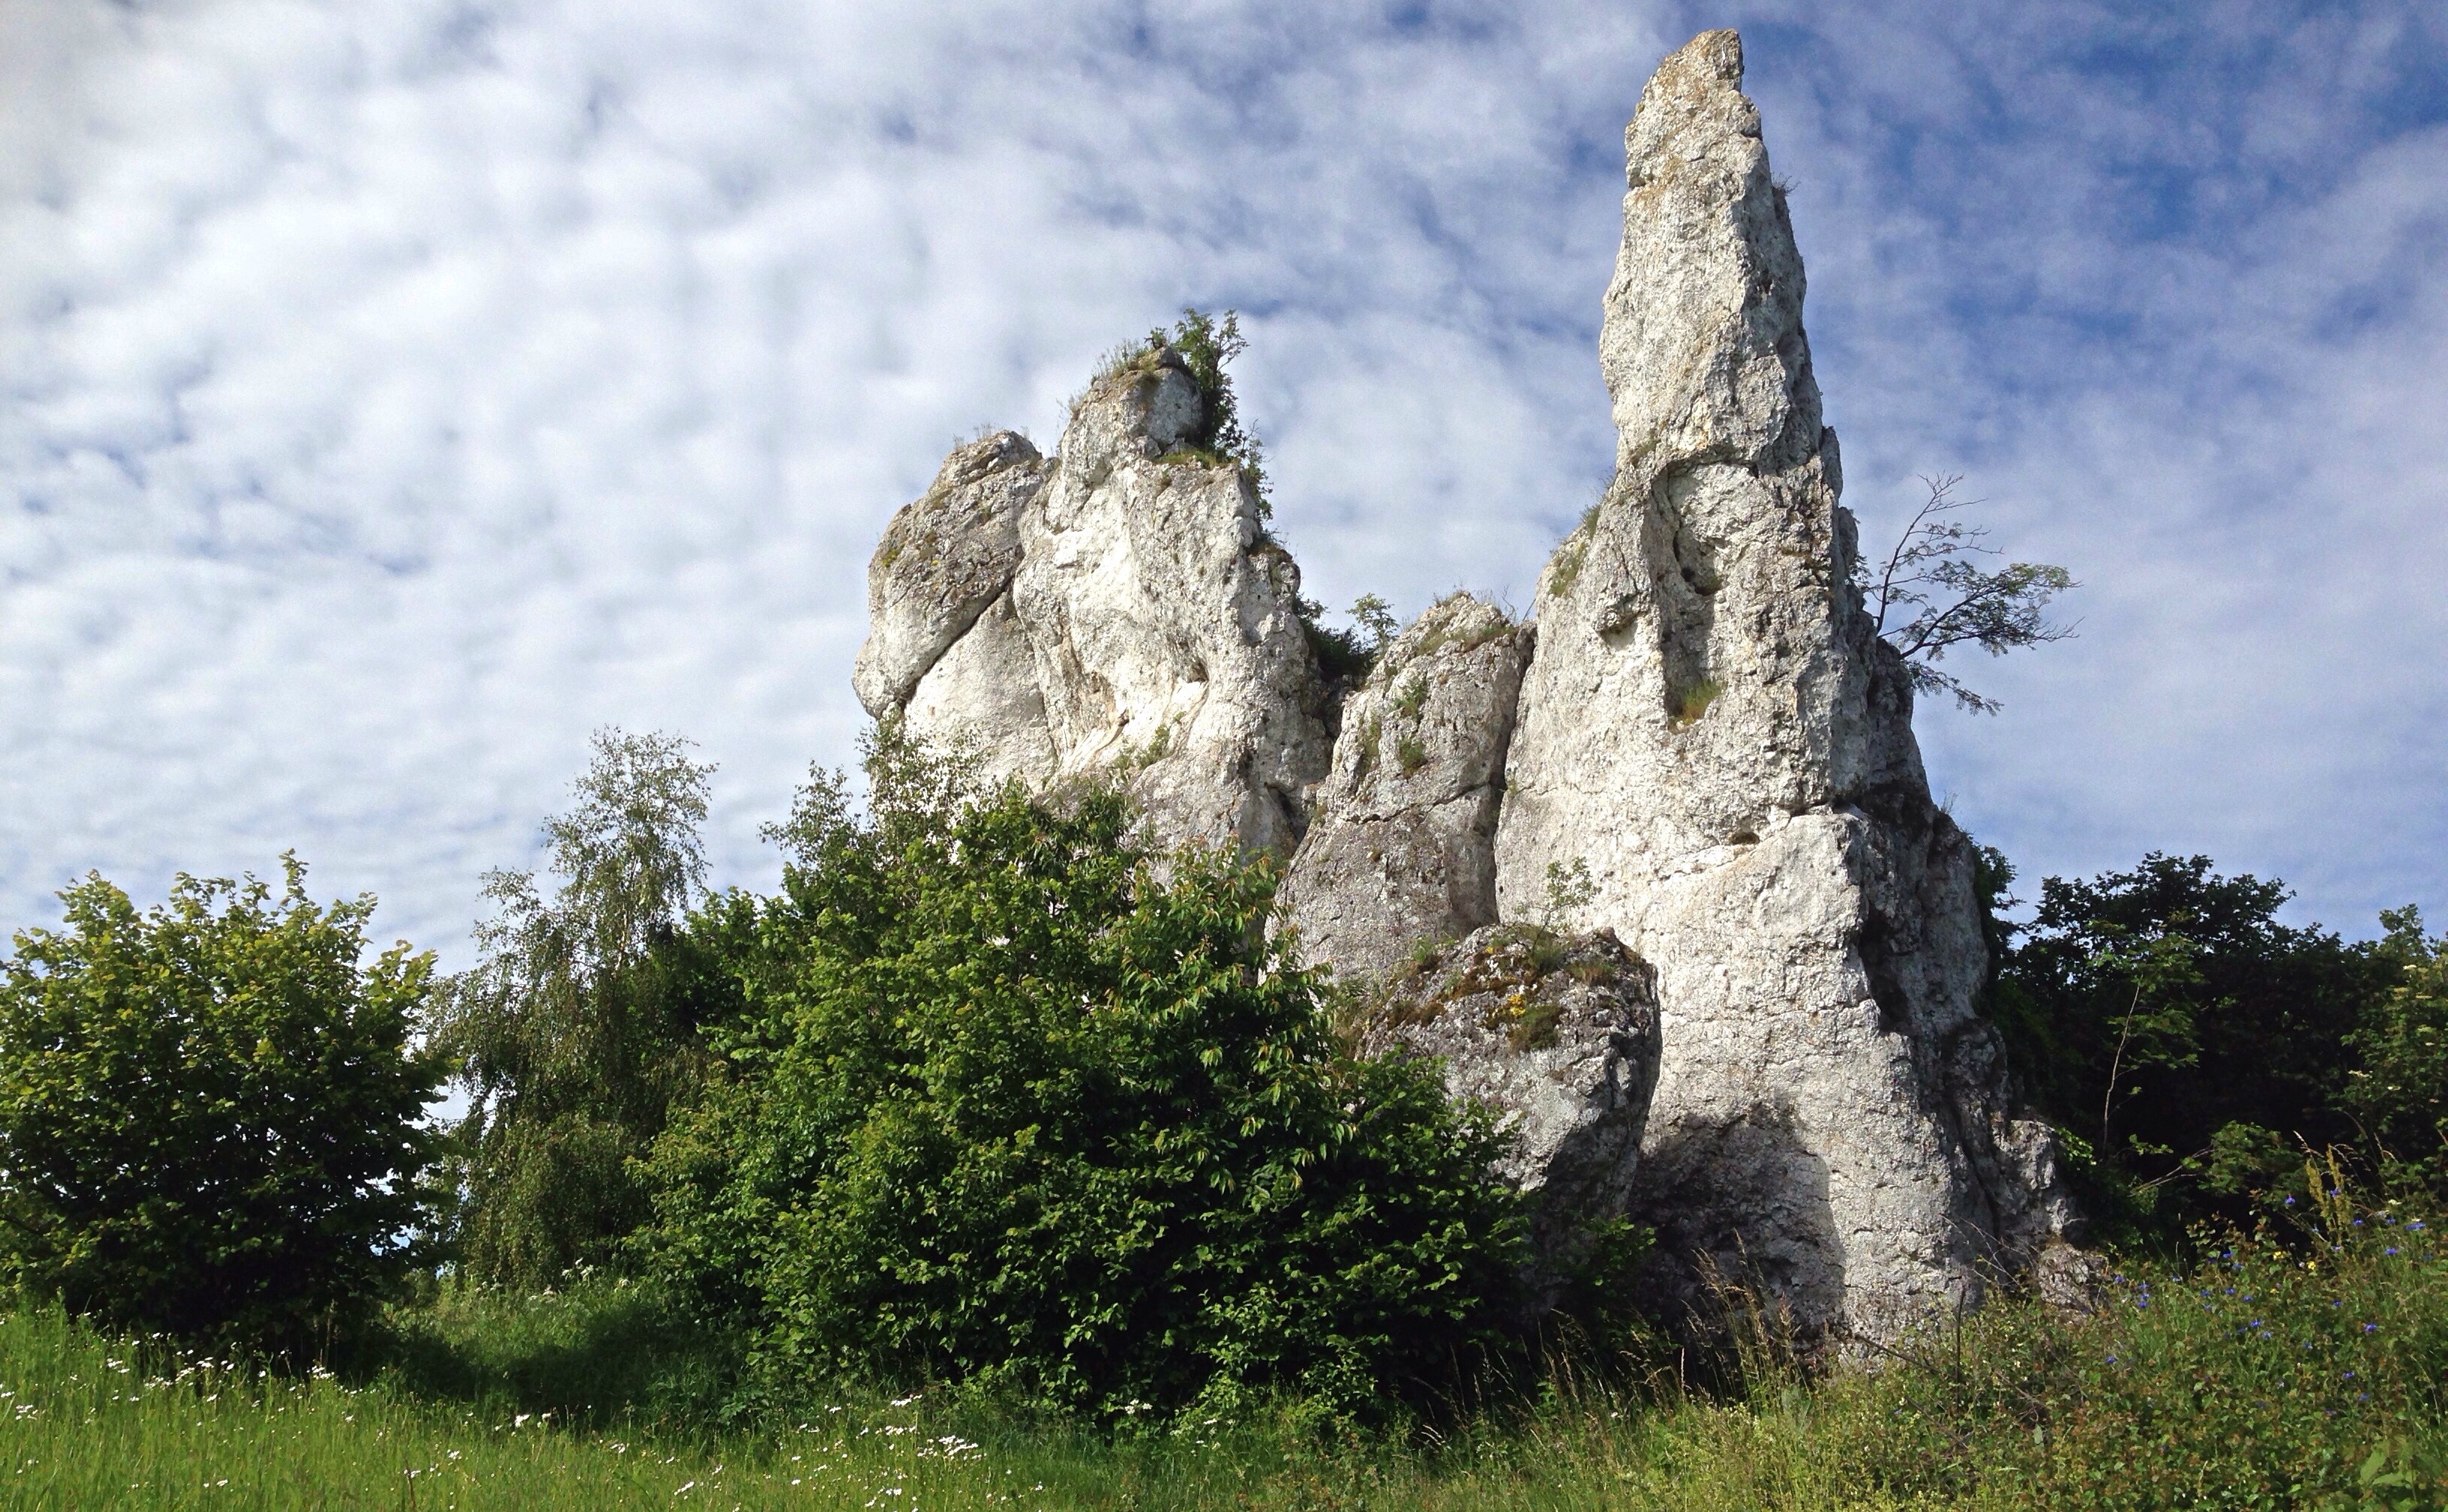
landscape, tree, nature, rock, ruins, poland, limestones, jura krakowsko czestochowa